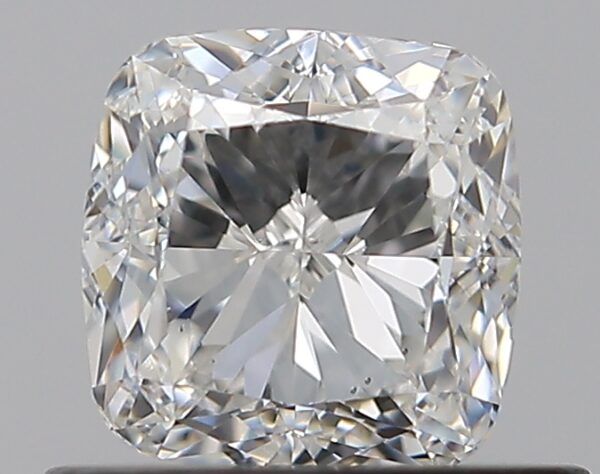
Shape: cushion
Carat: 0.7
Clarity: VS2
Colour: H
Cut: EX
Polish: EX
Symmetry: EX
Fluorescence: F
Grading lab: GIA
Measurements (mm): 4.88 x 4.77 x 3.24